Keith Barry

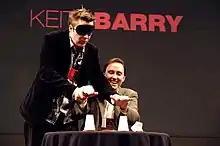
A blindfolded Barry performs during a TED Talk in 2004

Barry's TED talk is in the top 20 most viewed TED Talks of all time and follows from his first ever live stage performance which was at TED in Monterey, California in 2004. He returned to TED in 2005 and was the special guest performer then on the opening night.